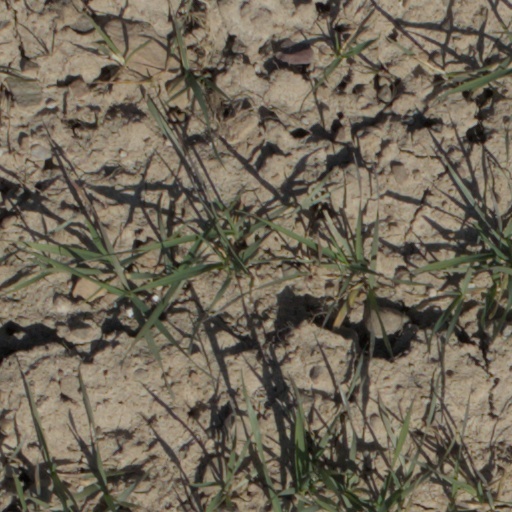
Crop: wheat